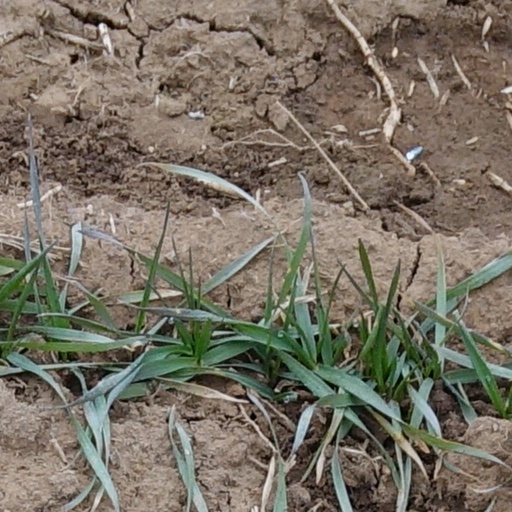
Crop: wheat